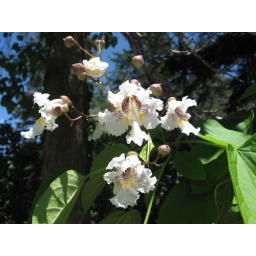
I took this at my parent's house in Keremeos back in June. Not certain what type of flower it is.